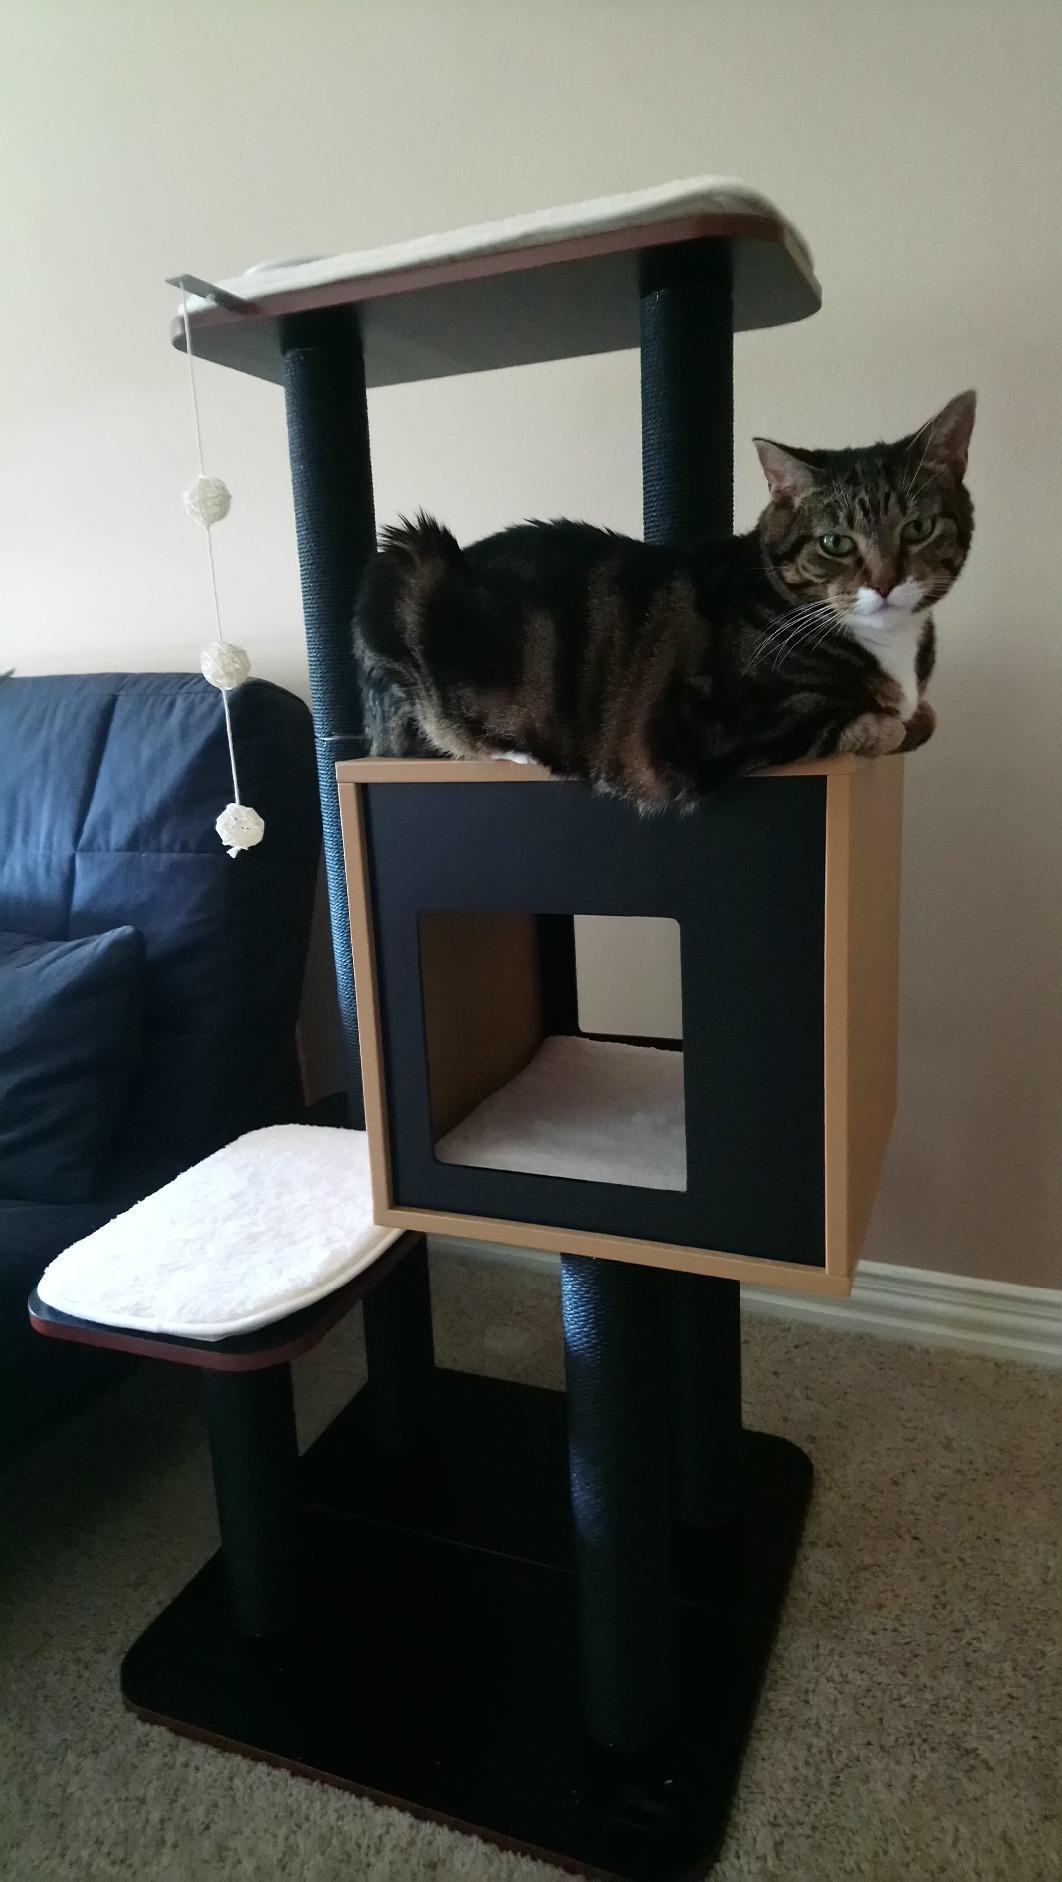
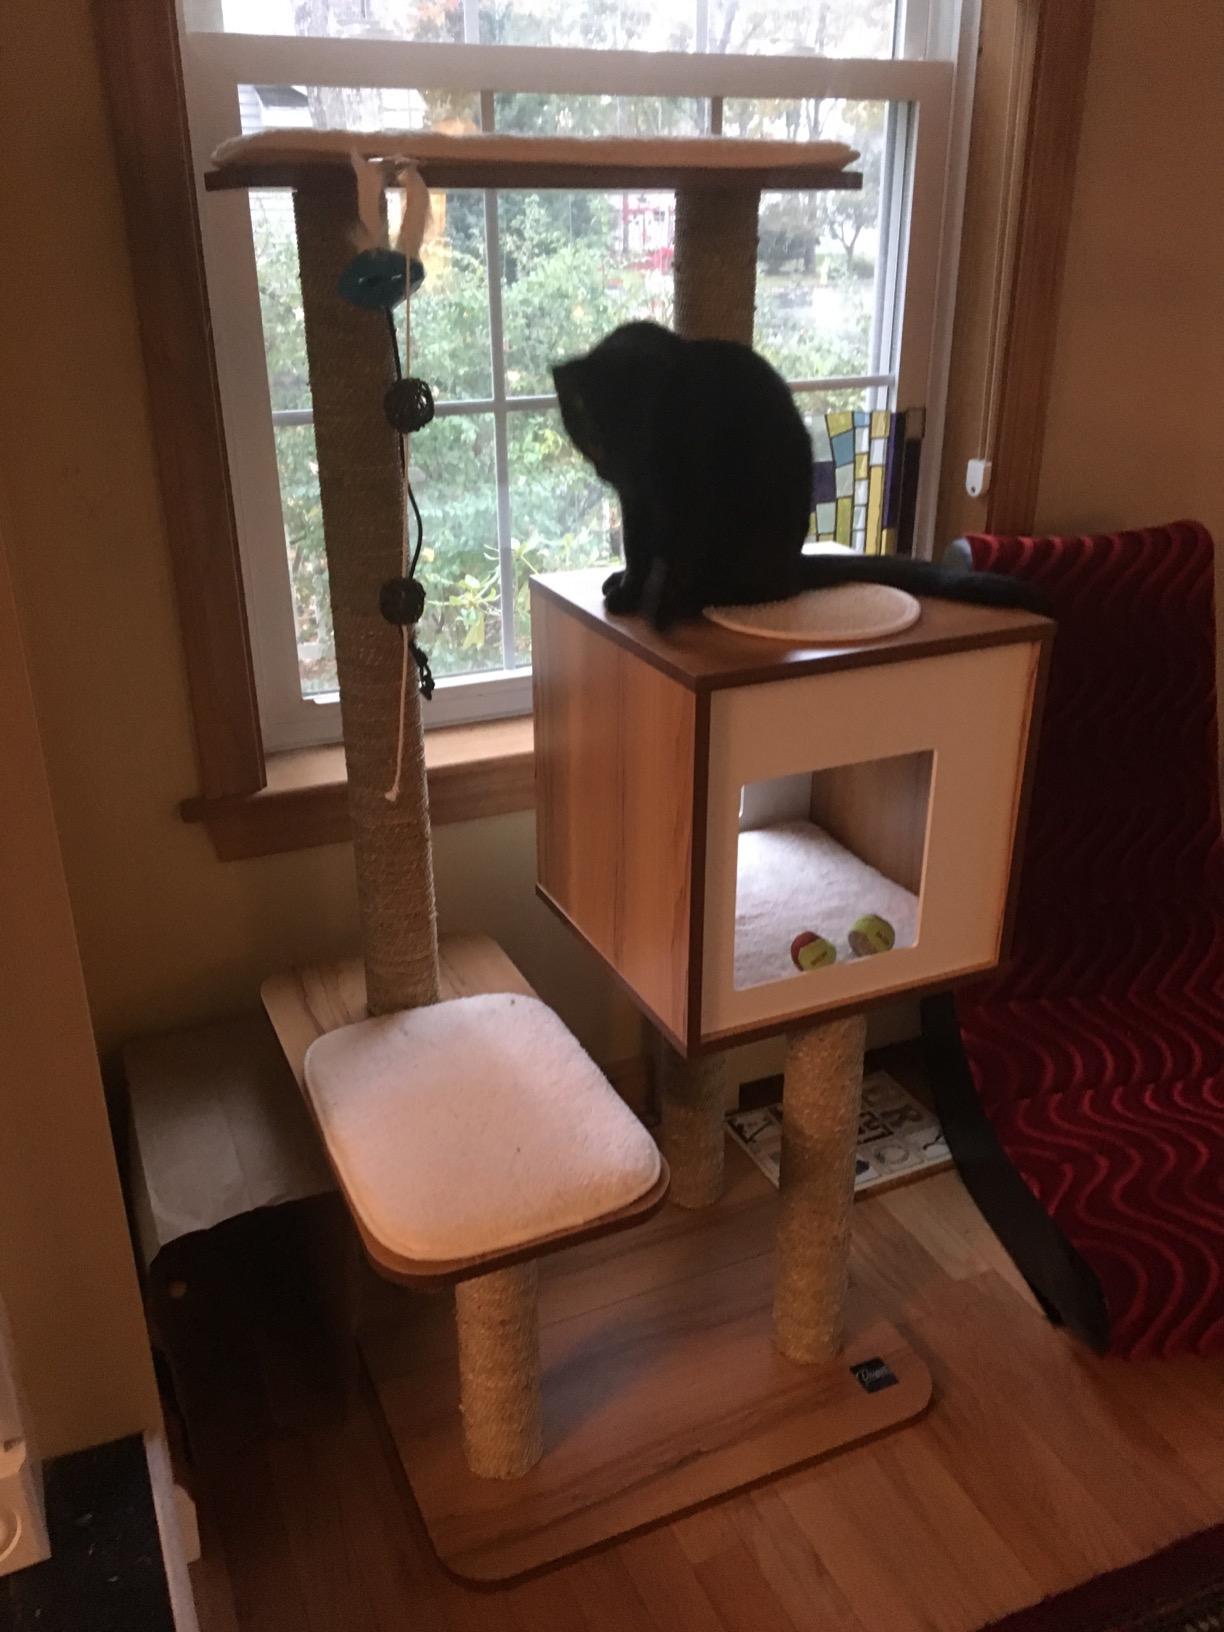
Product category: items_cat tree
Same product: no